Spanbroekmolen

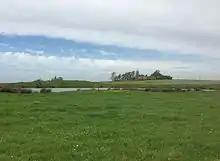
View of the Messines Ridge with the Spanbroekmolen site; the crater of the British mine fired on 7 June 1917 is in the wooded area behind the farm on the right.

Spanbroekmolen is a small group of farms in Heuvelland, a municipality located in the Belgian province of West Flanders. The hamlet is sited on one of the highest points of the Messines Ridge, in between the villages of Kemmel, Wijtschate and Wulvergem.